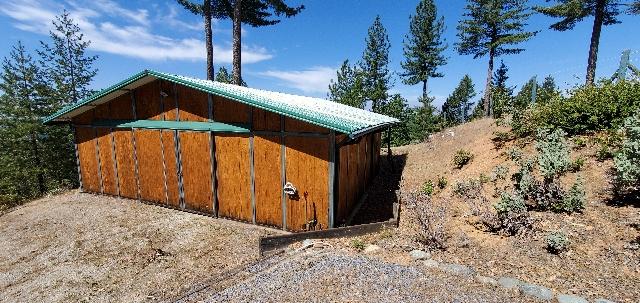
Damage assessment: no_damage